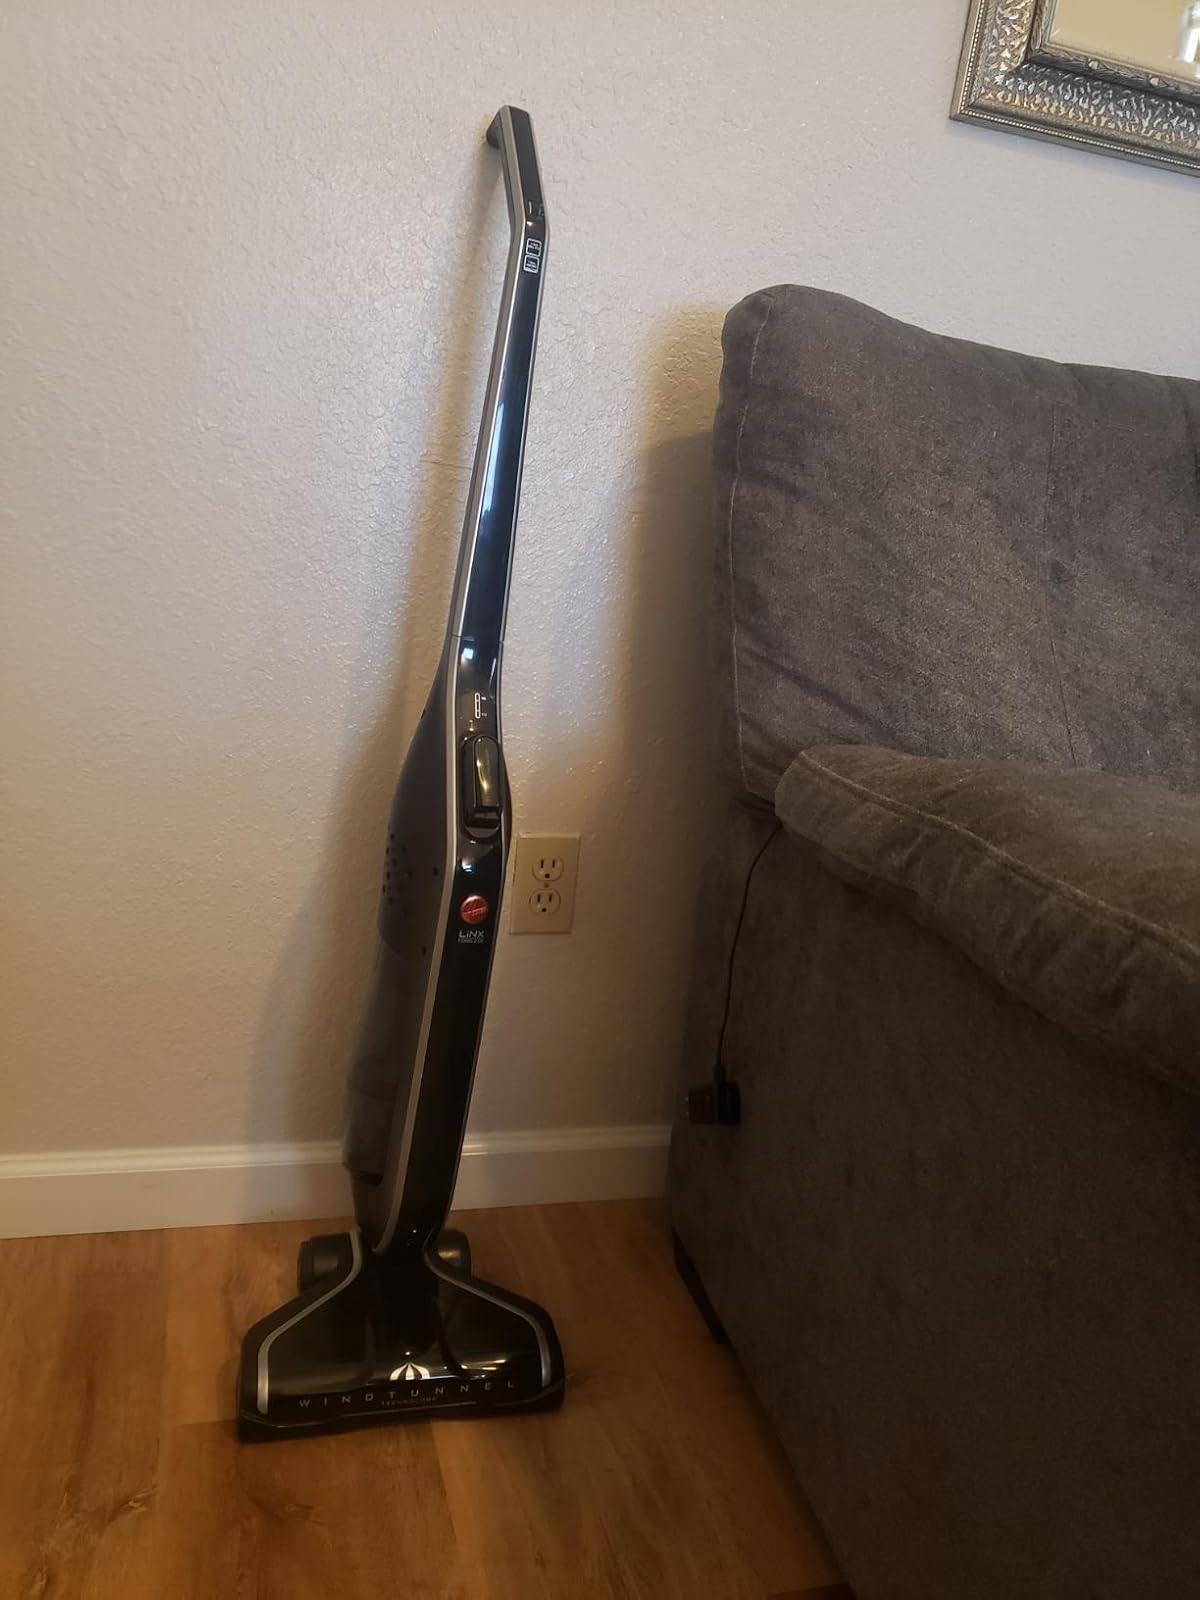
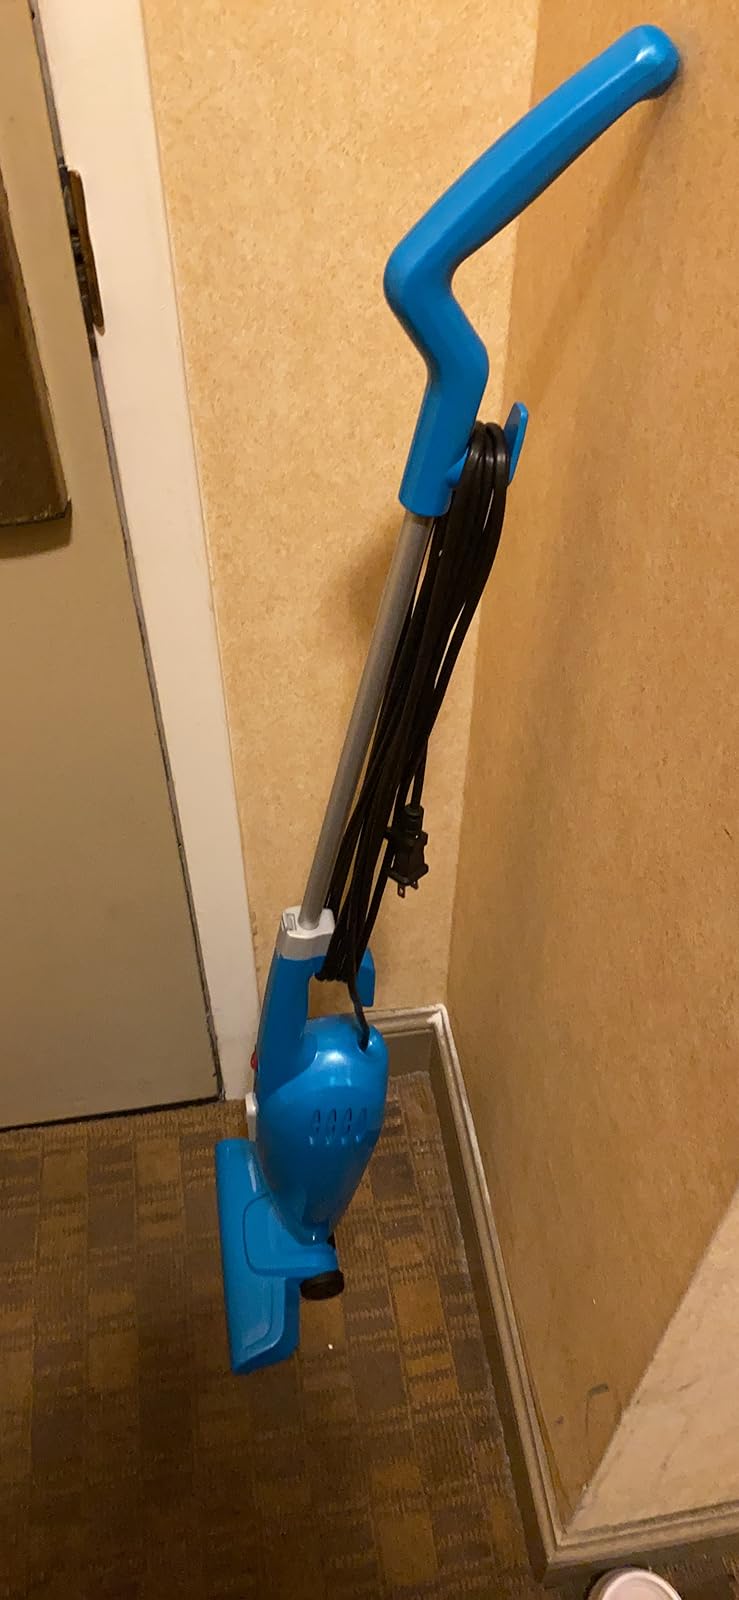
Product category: items_vacuum
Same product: no